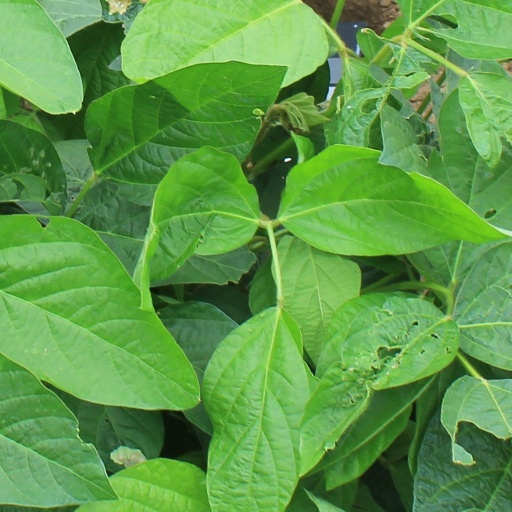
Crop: soybean